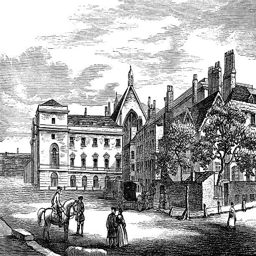
a city from a drawing by vector art illustration